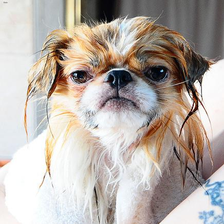
Species: dog
Breed: japanese chin